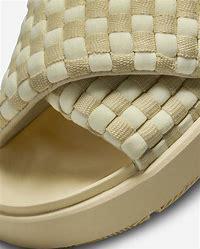
Brand: Jordan
Model: Sophia